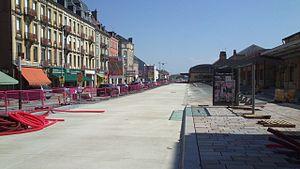
Chantier Optymo 2 - Gare Belfort-Ville 2
Le bus à haut niveau de service de Belfort a été mis en service le 26 août 2013. Il fait partie d'un projet plus large de mobilité globale nommé Optymo phase II. Le réseau urbain de Belfort et son agglomération a été transformé en réseau de bus à haut niveau de service avec une fréquence de 5 minutes sur le cœur de l'agglomération belfortaine, une fréquence de 10 minutes sur le reste de Belfort et sa première couronne et une fréquence à 30 minutes sur les lignes suburbaines voire 15 min sur des tronçons communs. Pour cela, 4,5 km de transport en commun en site propre ont été aménagés sur 15 stations, soit 7,6 km de TCSP cumulés sur l'ensemble du réseau. Cinq lignes régulières empruntent les sites propres. Les voies TCSP représentent environ 40 % du parcours de la ligne 1 et 30 % des parcours des lignes 2 à 5.